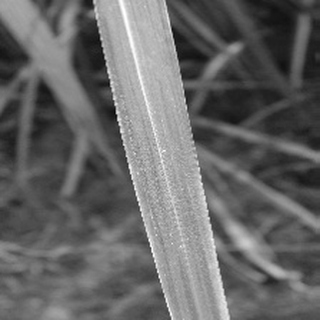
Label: sugarcane_bacterial_blight